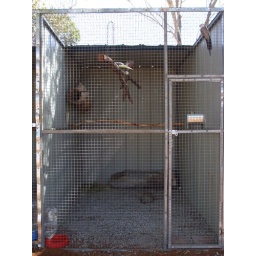
The birds here in there new home